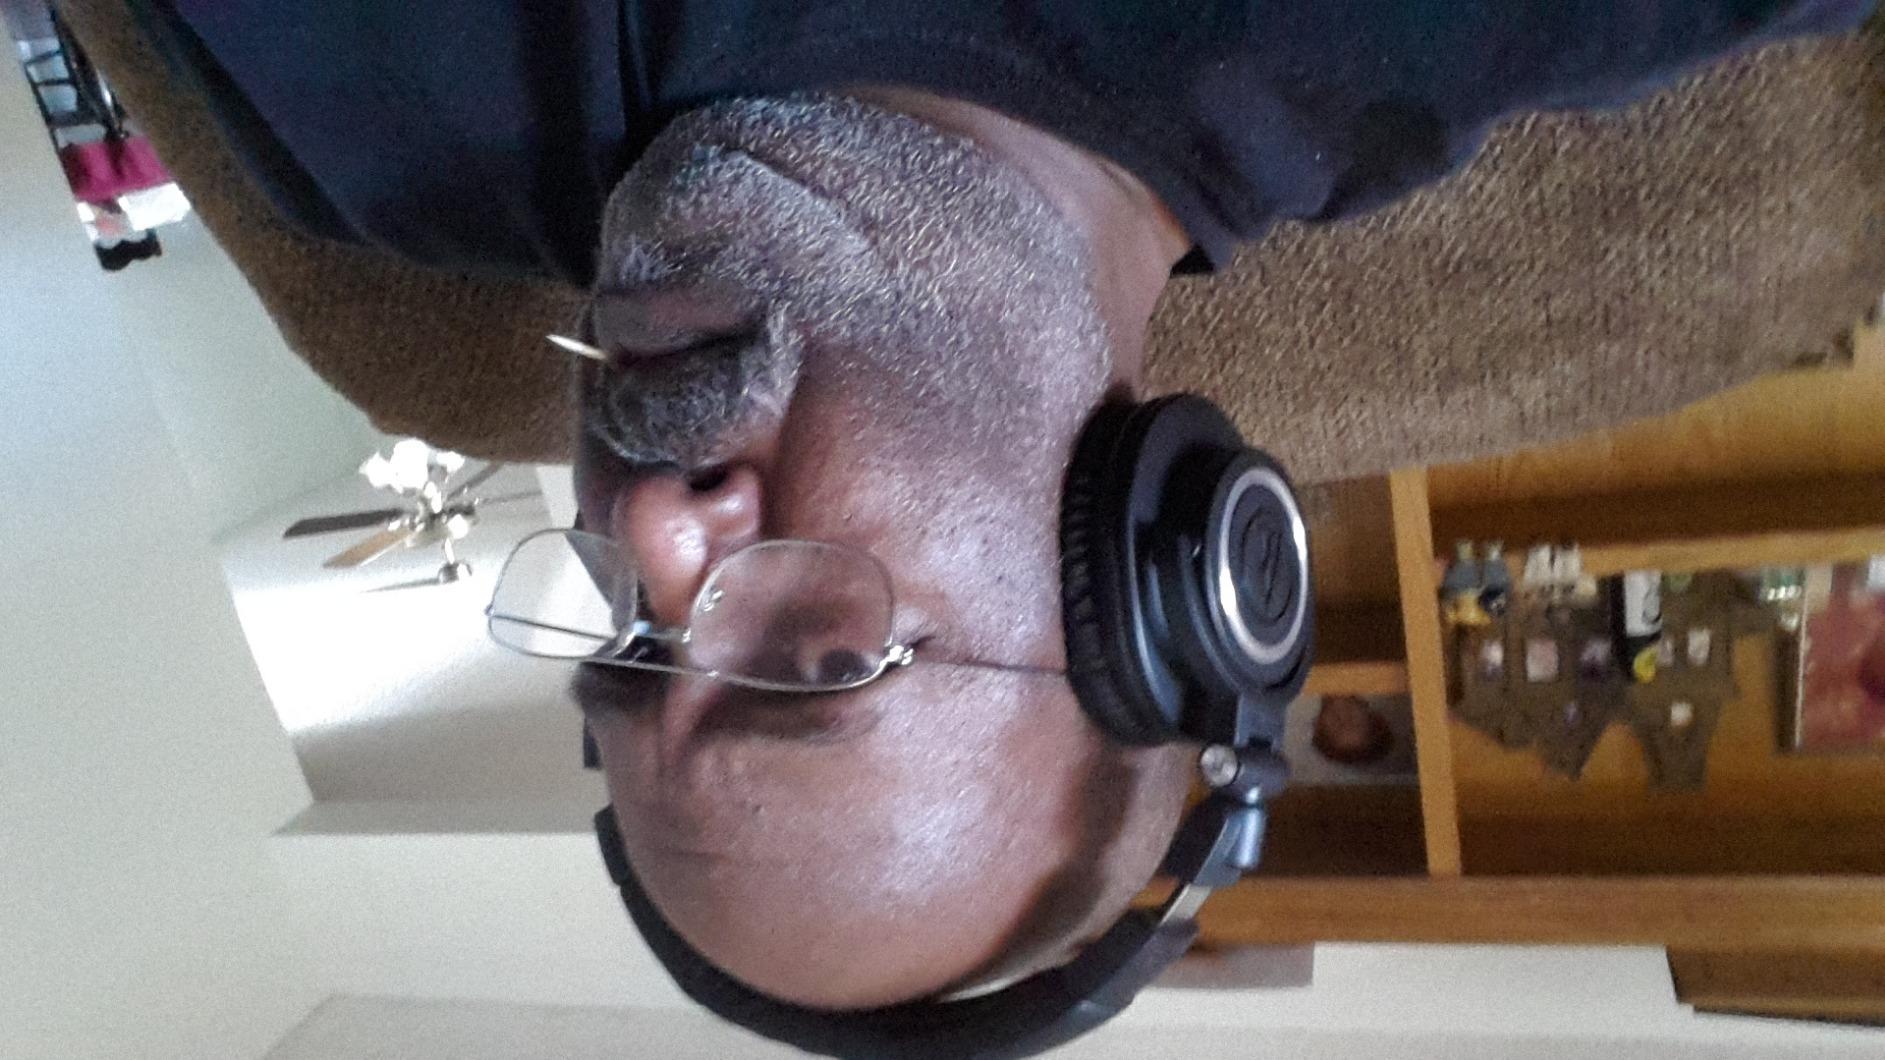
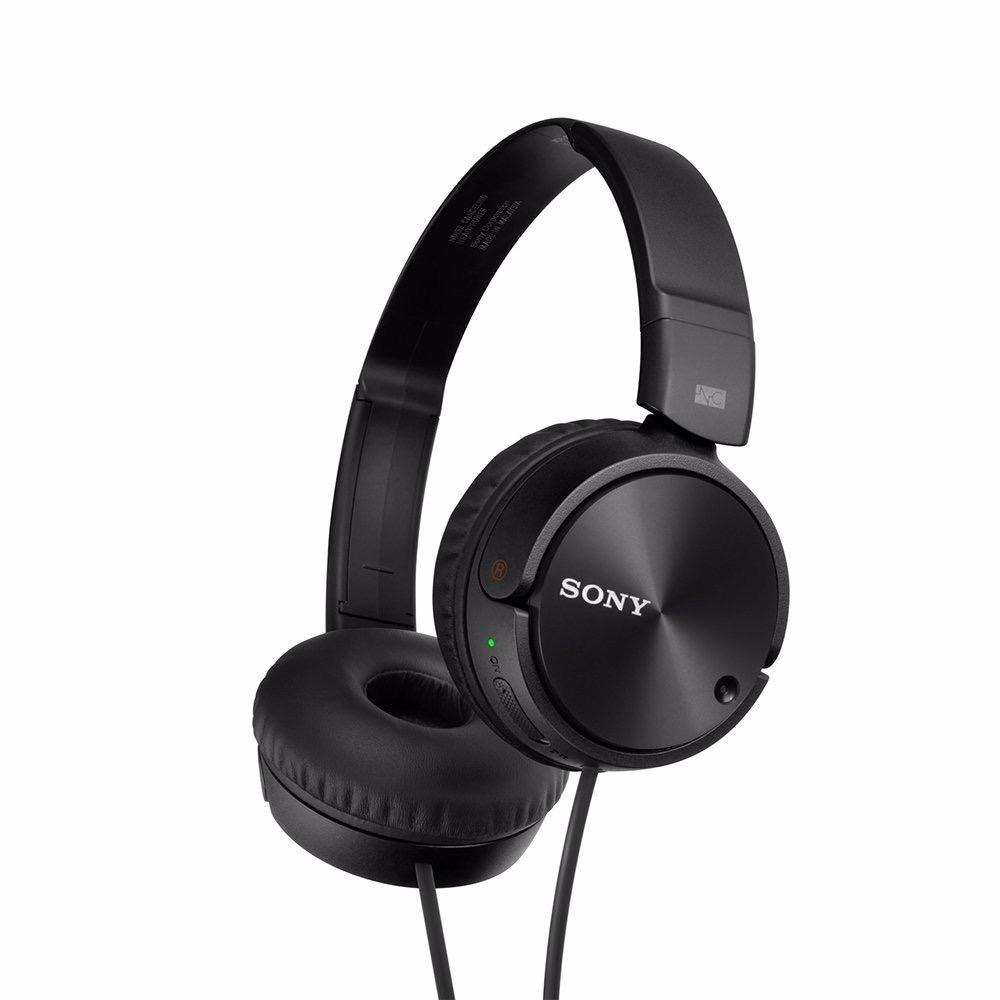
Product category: headphones
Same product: no